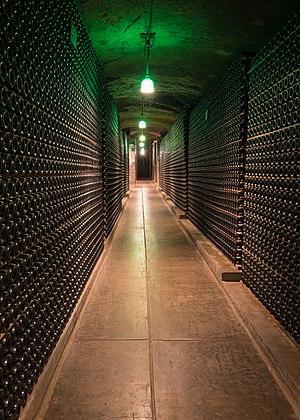
Napa Valley est une région viticole américaine dans le comté de Napa, en Californie. Elle est reconnue par l'Alcohol and Tobacco Tax and Trade Bureau. Elle est considérée comme l'une des zones de production de vin les plus prestigieuses des États-Unis, avec un héritage viticole remontant au XIXᵉ siècle. La vallée de Napa jouit d'un climat méditerranéen, d'une géologie et d'un relief propices à la culture de vignobles de qualité.